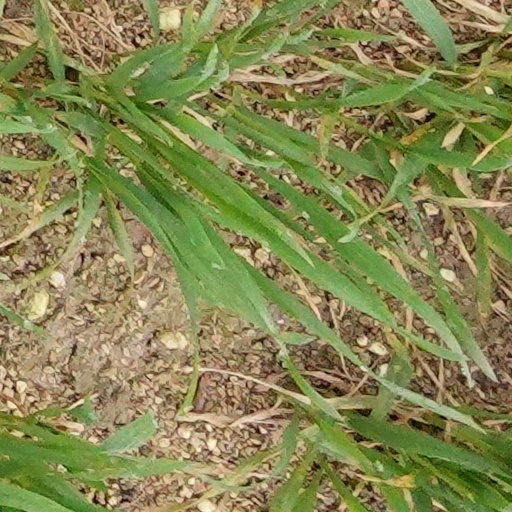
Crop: wheat